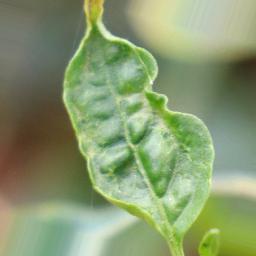
Label: mites_and_trips